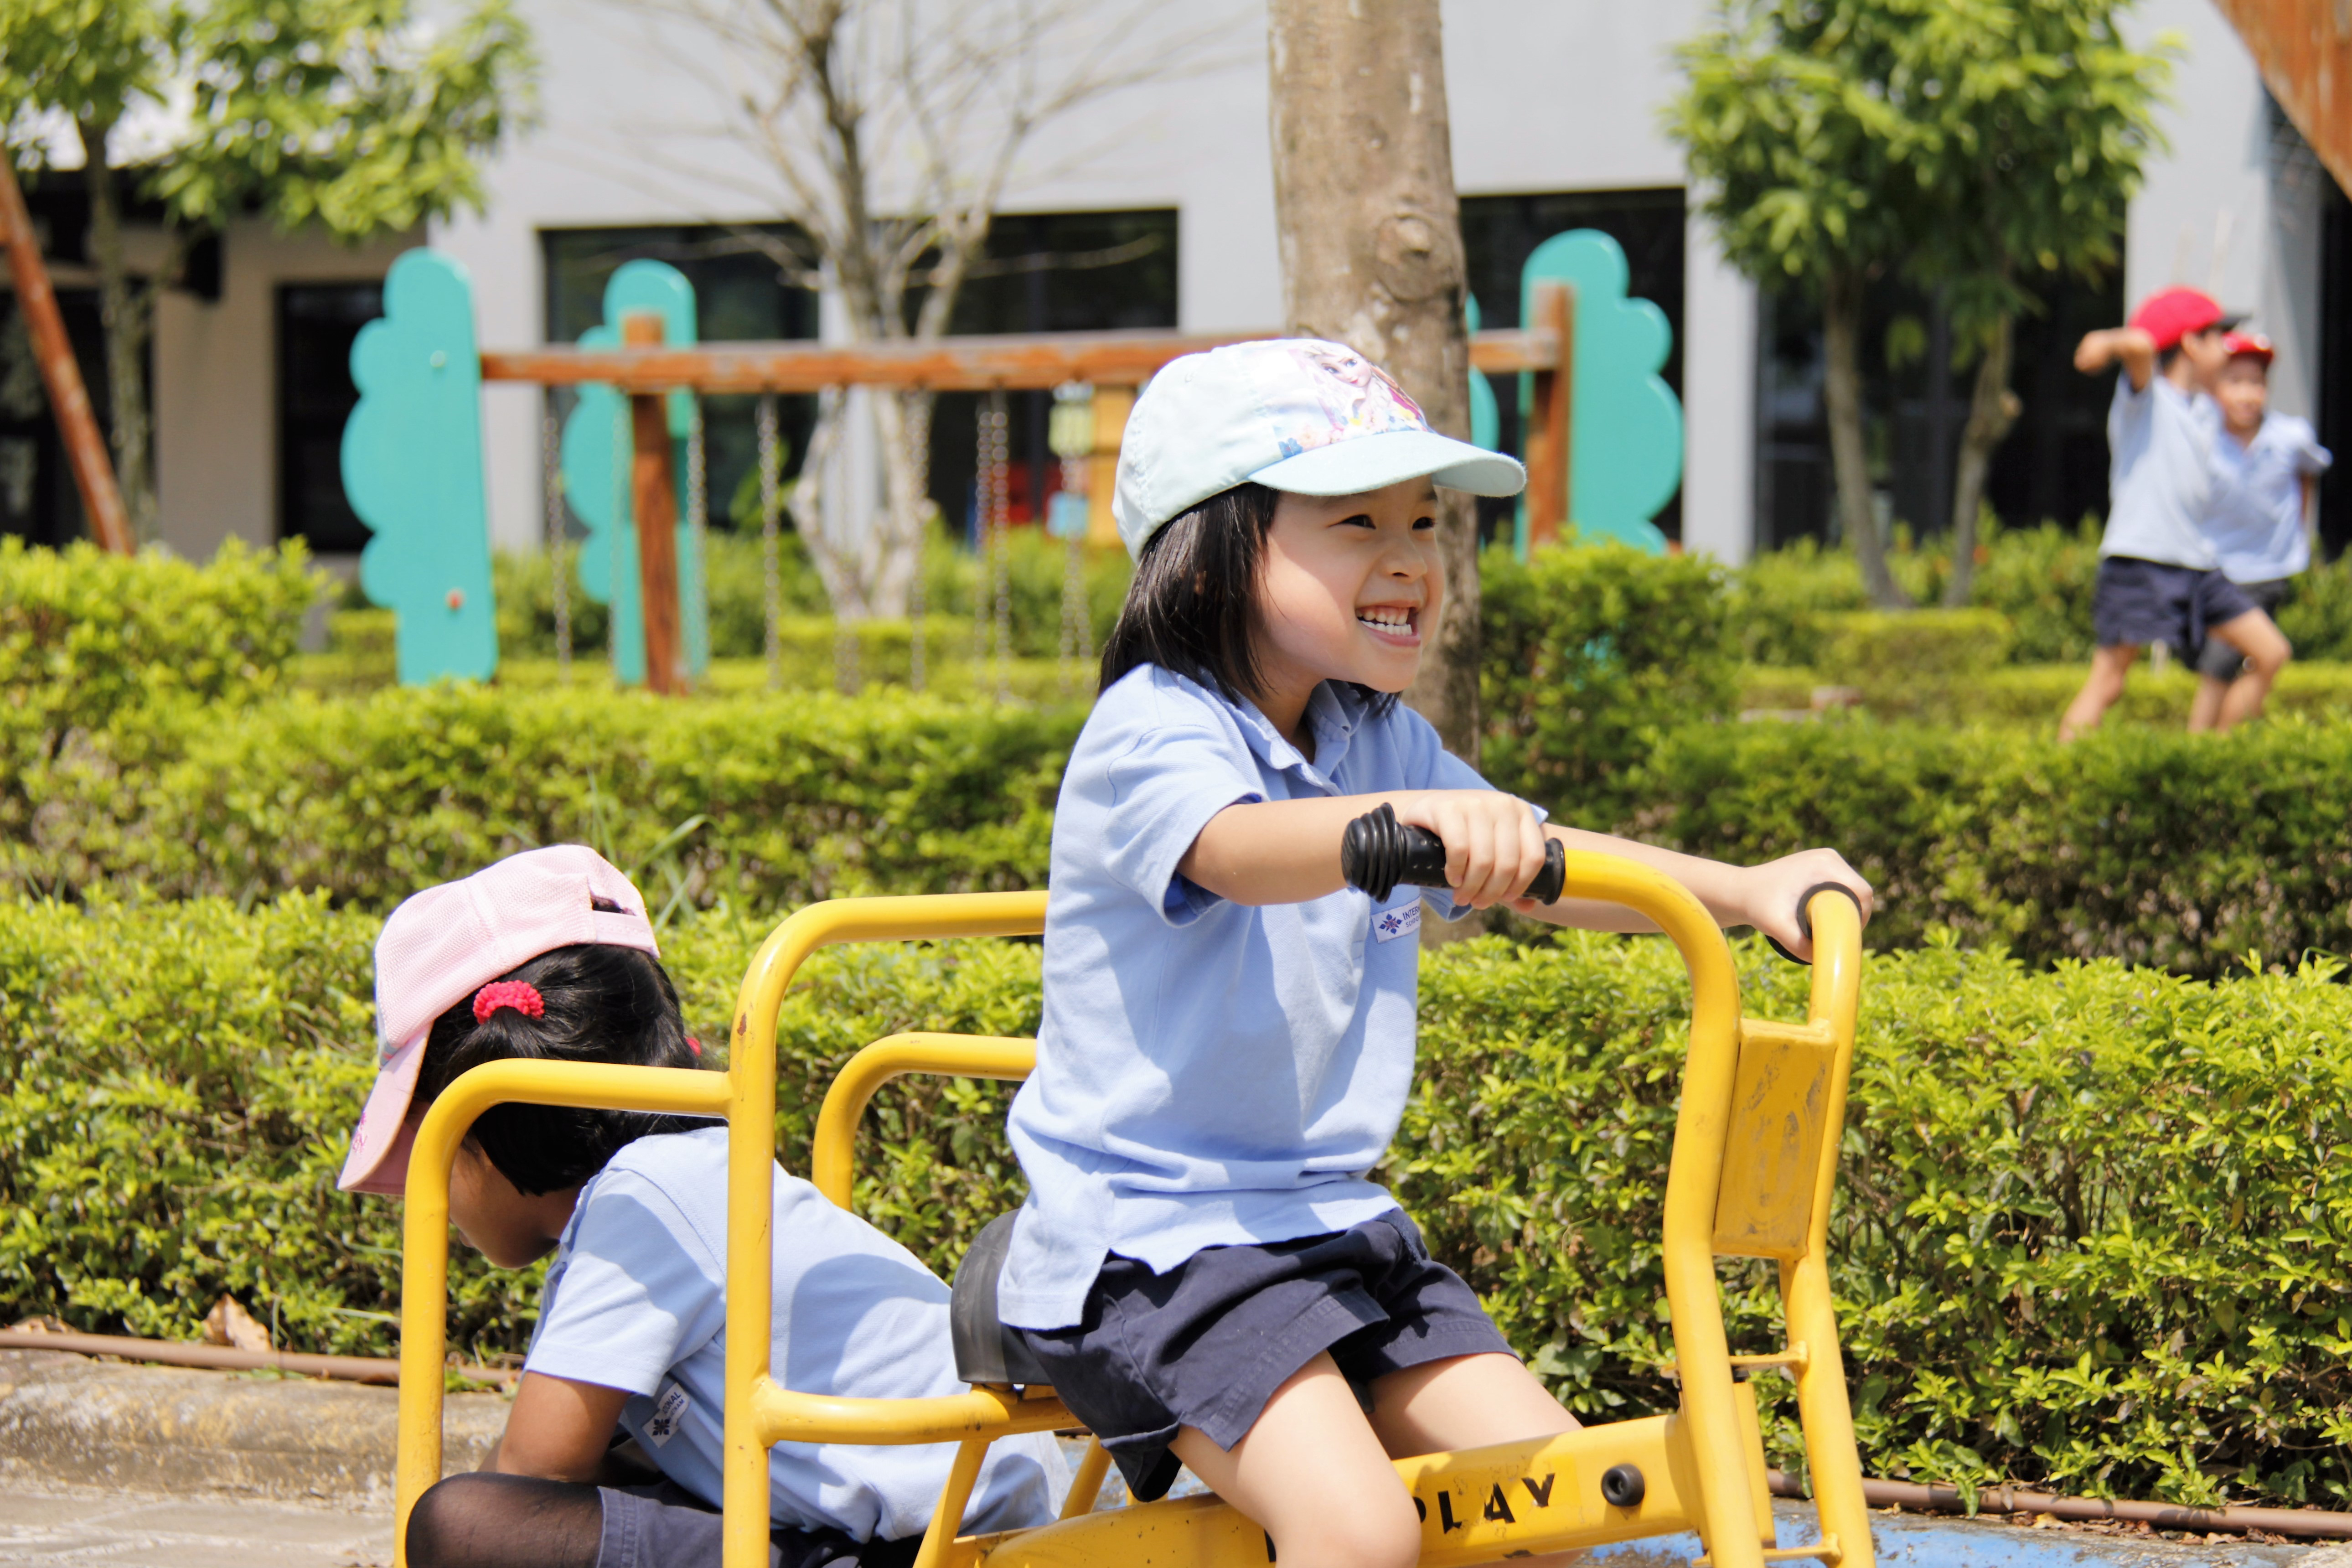
play, spring, community, child, playground